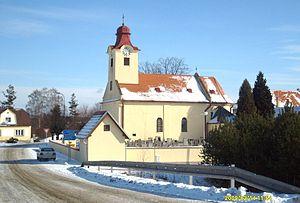
Dvory nad Lužnicí est une commune du district de Jindřichův Hradec, dans la région de Bohême-du-Sud, en République tchèque. Sa population s'élevait à 352 habitants en 2020.